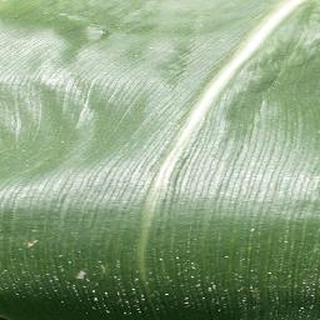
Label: healthy_corn